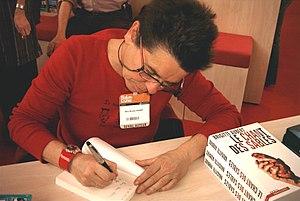
Brigitte Aubert, née à Cannes le 17 mars 1956, est une autrice française de romans policiers.
Cette page donne une liste de personnalités liées à Cannes.